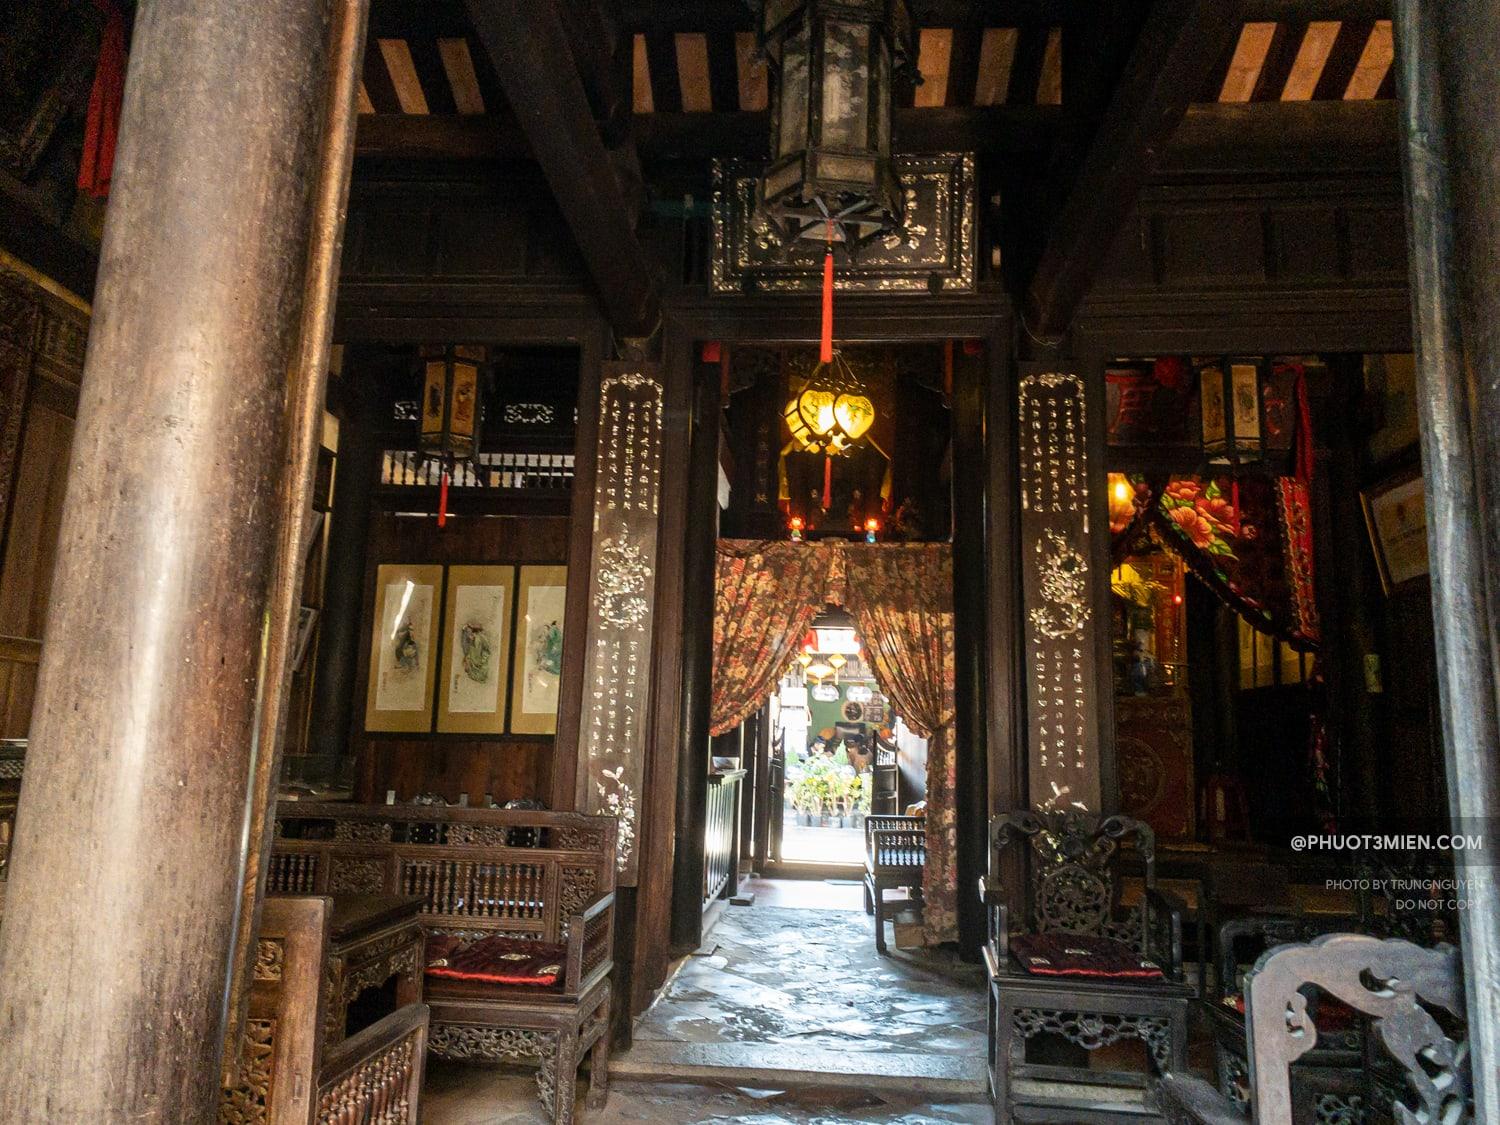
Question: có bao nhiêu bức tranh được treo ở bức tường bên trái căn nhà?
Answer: có ba bức tranh được treo trên bức tường bên trái căn nhà